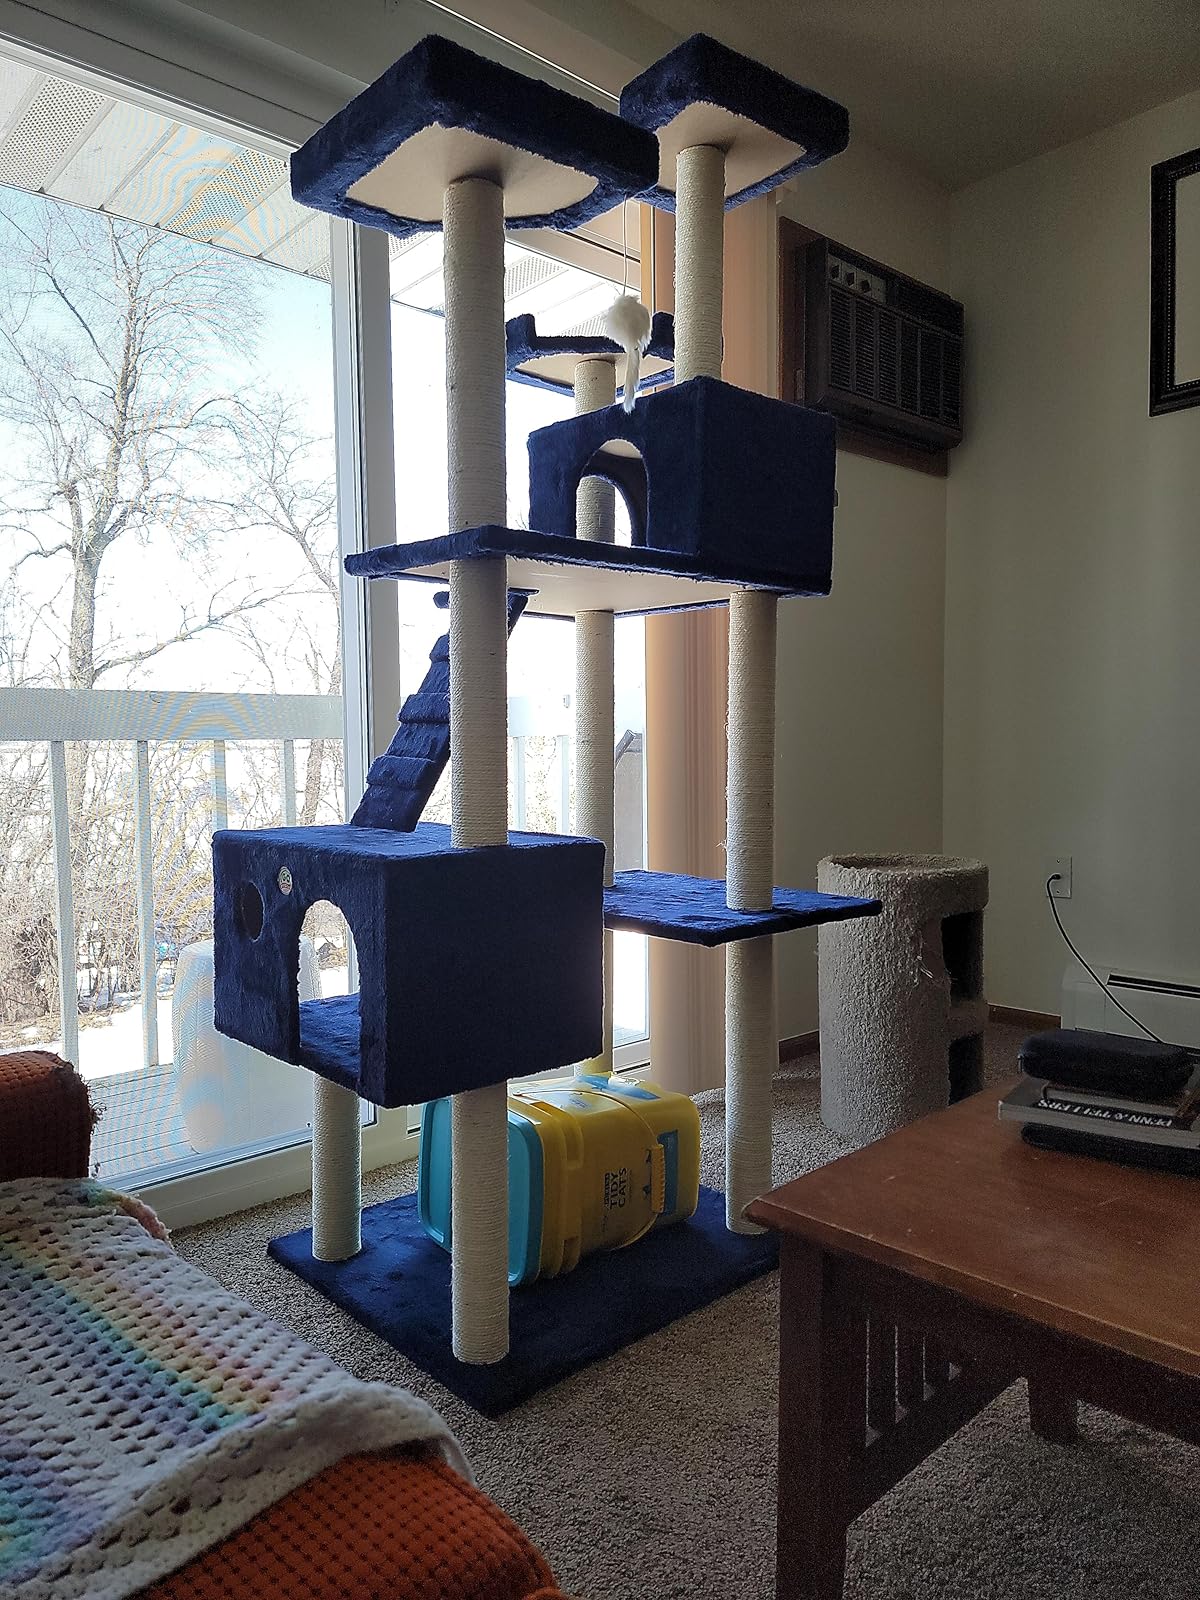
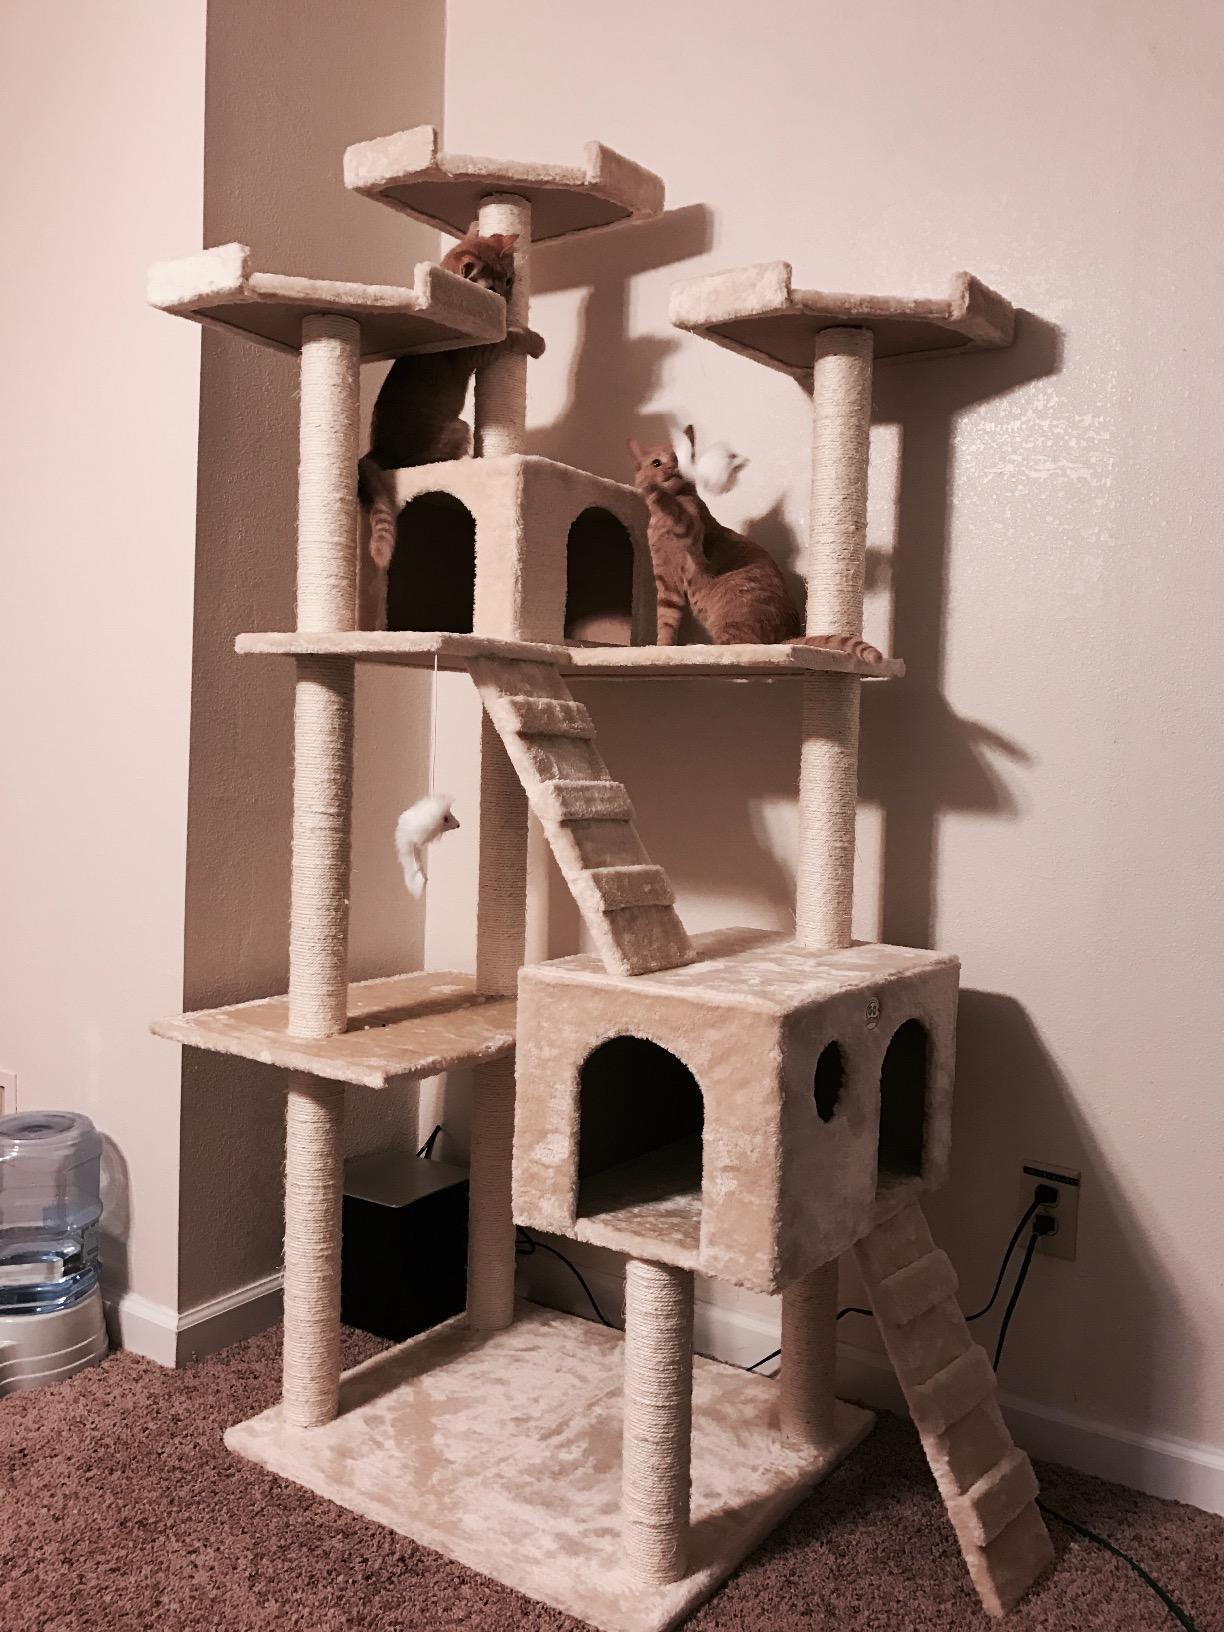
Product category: items_cat tree
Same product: no